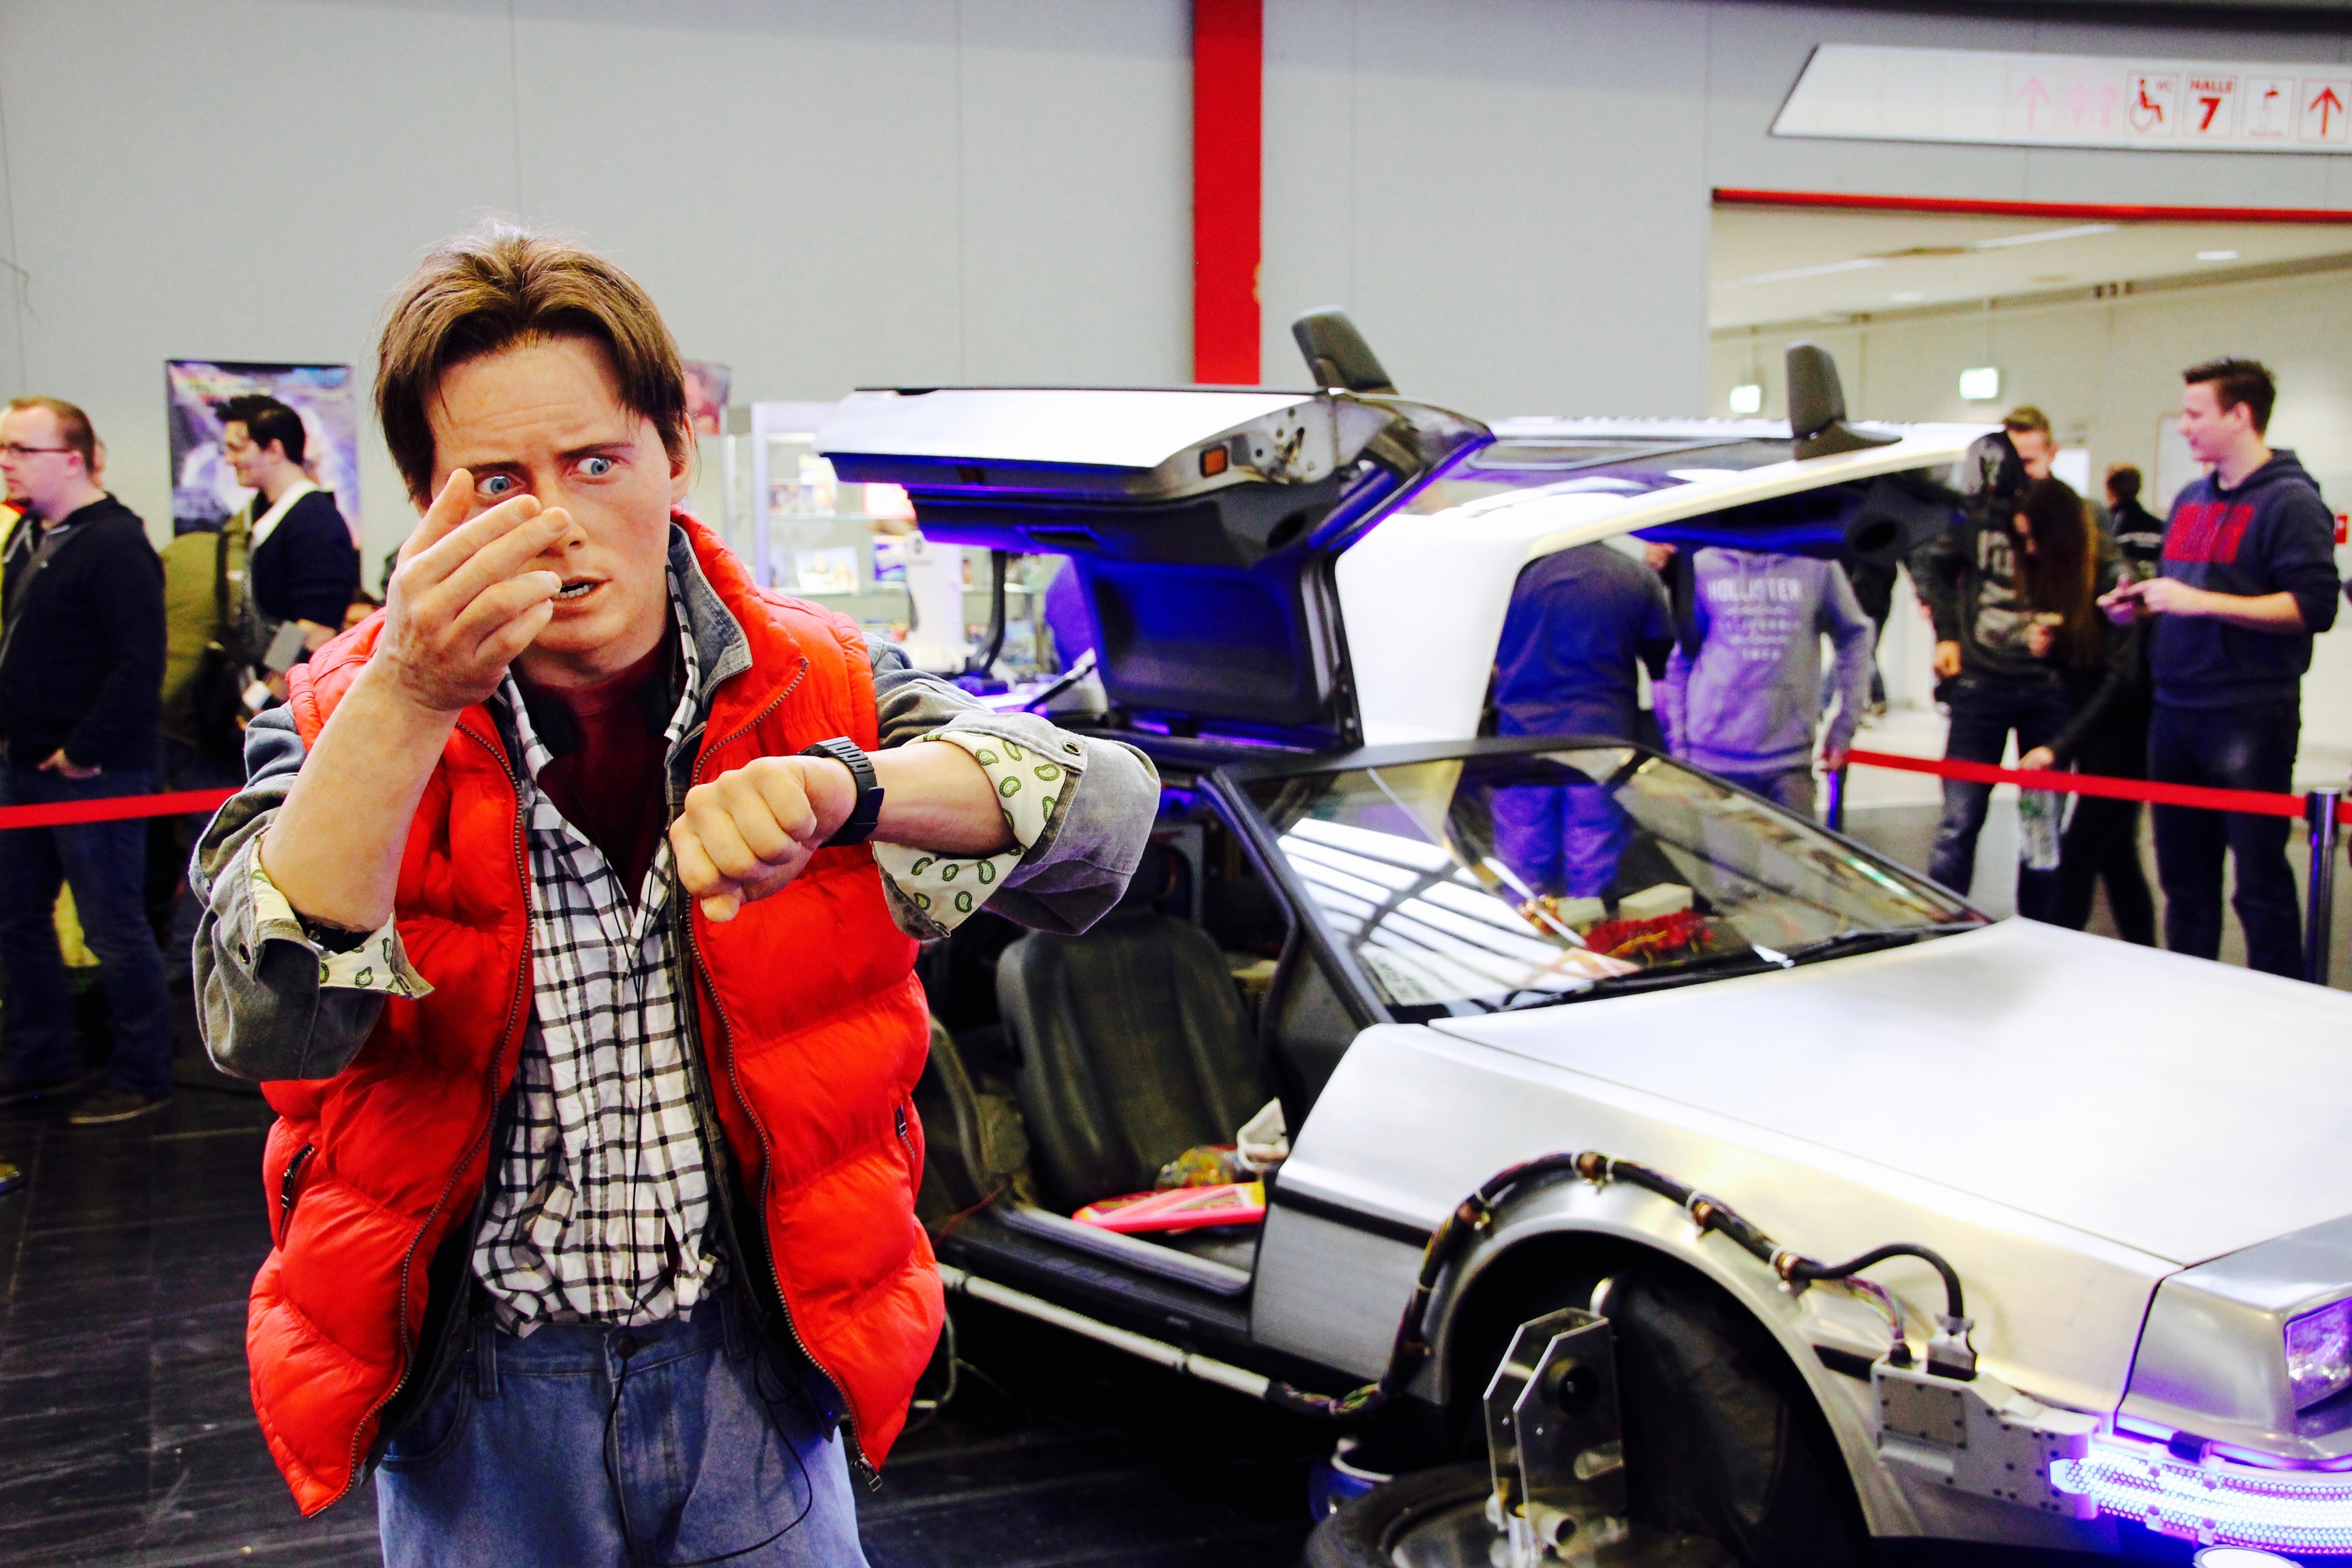
group, car, vehicle, sports car, cosplay, figure, event, exhibition, comic, comiccon, fair, dortmund, convention, group of people, dress up, auto show, back in the future, mcfly, automobile make, luxury vehicle